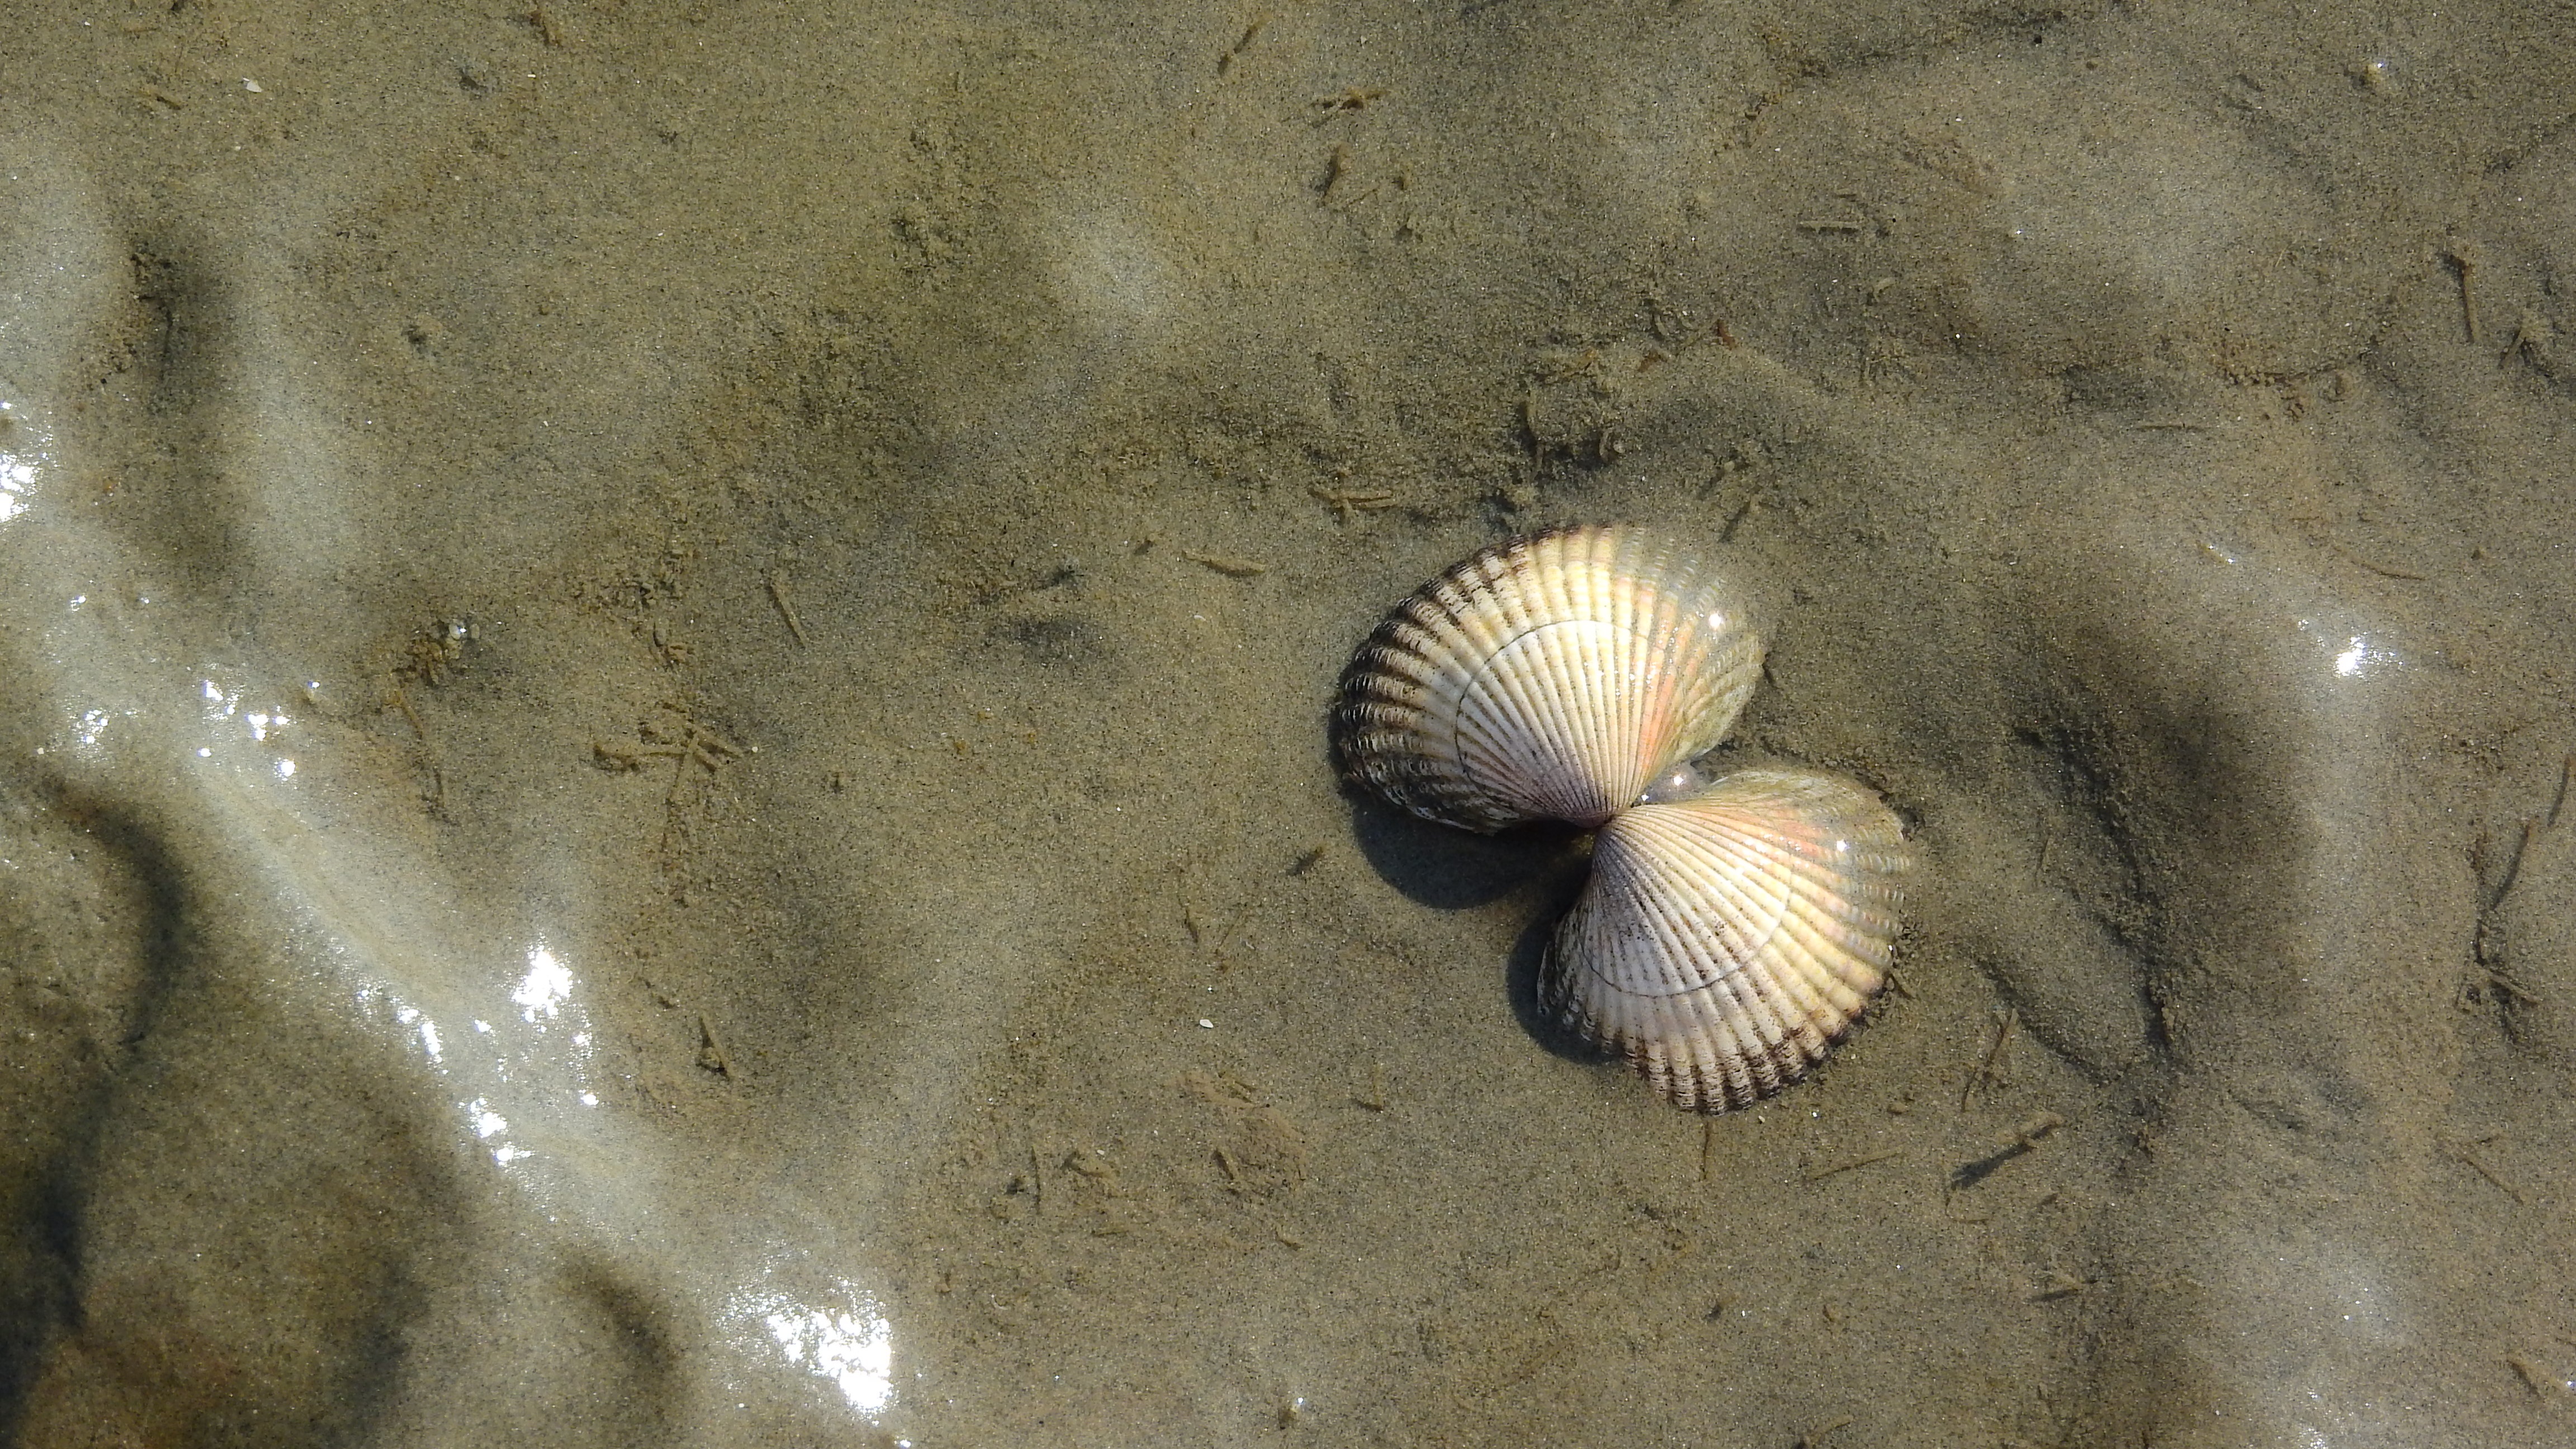
sea, coast, sand, mud, fauna, material, invertebrate, seashell, thimble, the clams, marine biology